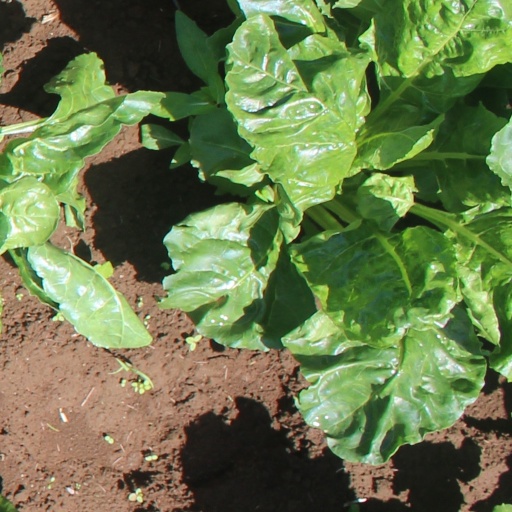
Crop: sugar beet